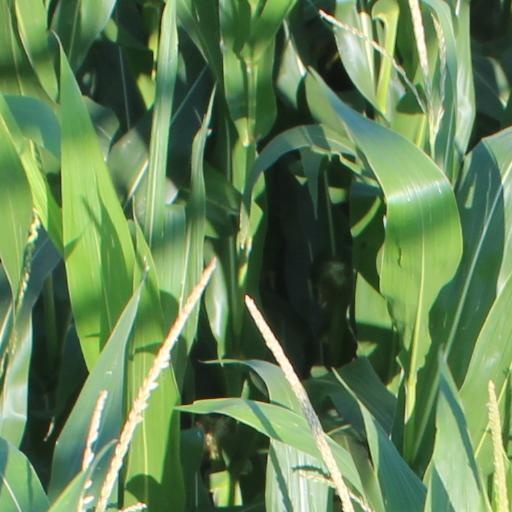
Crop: maize; corn